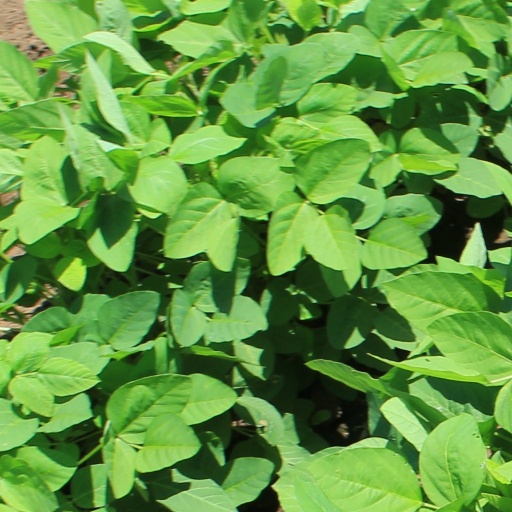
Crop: soybean